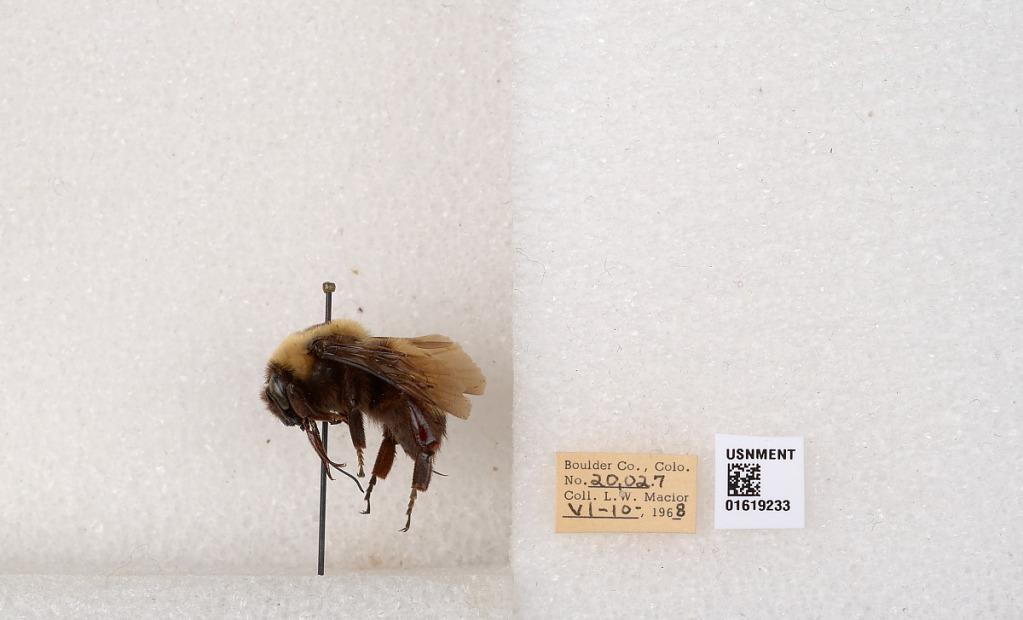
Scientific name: Bombus (Bombus) nevadensis Cresson